Hurricane Bonnie (1992)

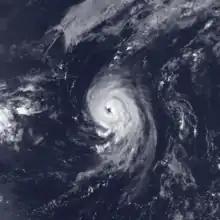
Bonnie at peak intensity southeast of Nova Scotia on September 21

Hurricane Bonnie was a long-lived storm in the 1992 Atlantic hurricane season. It was the third tropical or subtropical storm and second hurricane of the 1992 season. Bonnie formed at high latitudes in the central Atlantic on September 17. Devoid of any real steering currents for much of its lifespan, it was nearly stationary for over a week in the central Atlantic Ocean. On September 27, it began to slowly track east and northeast towards the Azores. Just before becoming extratropical, it affected the Azores on September 30, although no damage was reported.